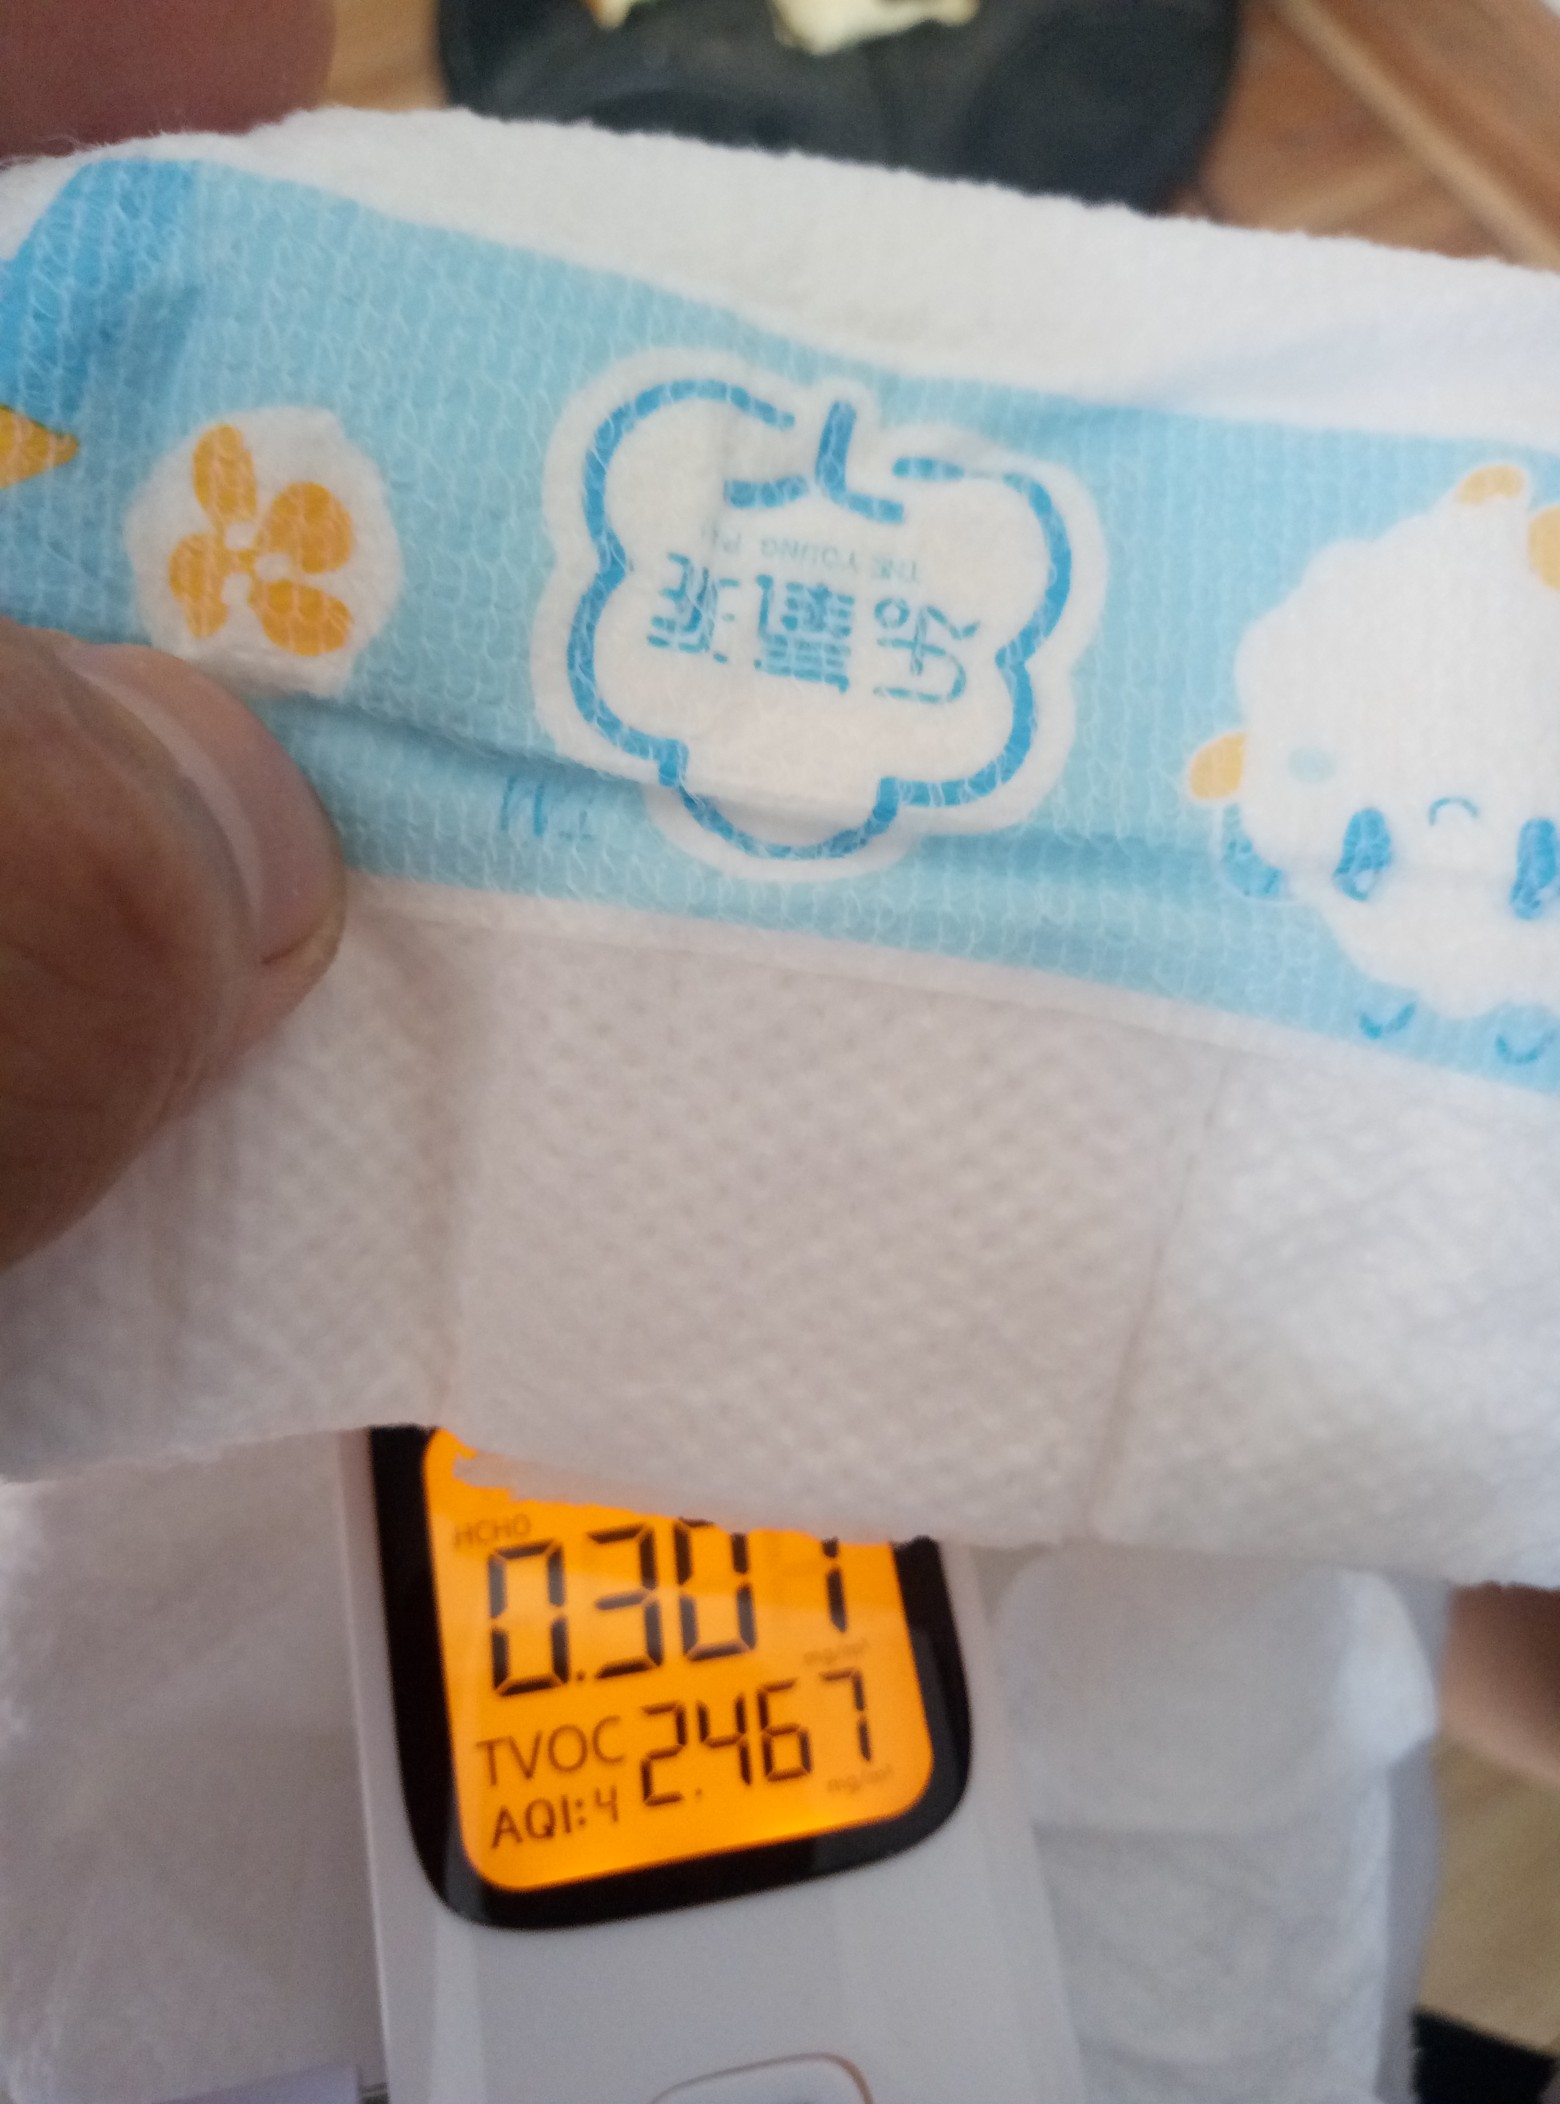
Label: trash